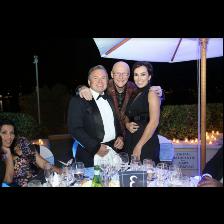
Label: Human